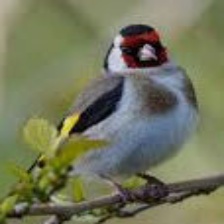
Species: EUROPEAN GOLDFINCH
Scientific name: CARDUELIS CARDUELIS
ImageNet parent category: goldfinch